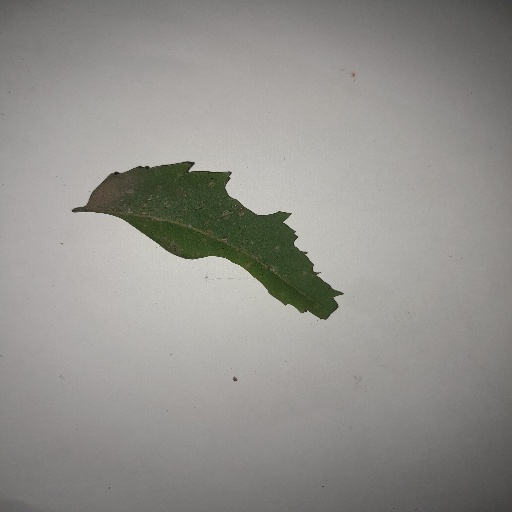
Species: Neem
Leaf condition: Shot Hole Leaf